Bob Pifferini Sr.

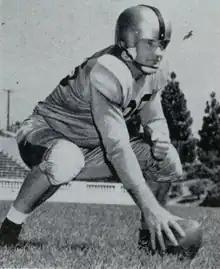
Pifferini pictured in "El Toro" 1949, San Jose State yearbook

Robert M. Pifferini Sr. (October 1, 1922 – December 9, 2017) was an American football center who played one season with the Detroit Lions. He played college football at San Jose State University and attended high school at Modesto High School in Modesto, California. He is the father of Bob Pifferini, also a professional football player. He was married to Gaynell until her death in 2009. Pifferini died on December 9, 2017, at the age of 95.